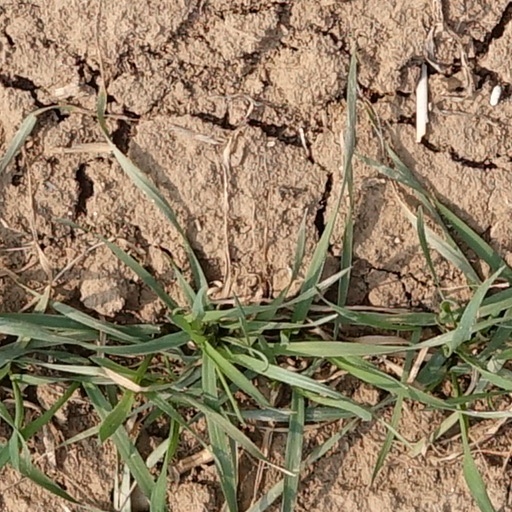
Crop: wheat